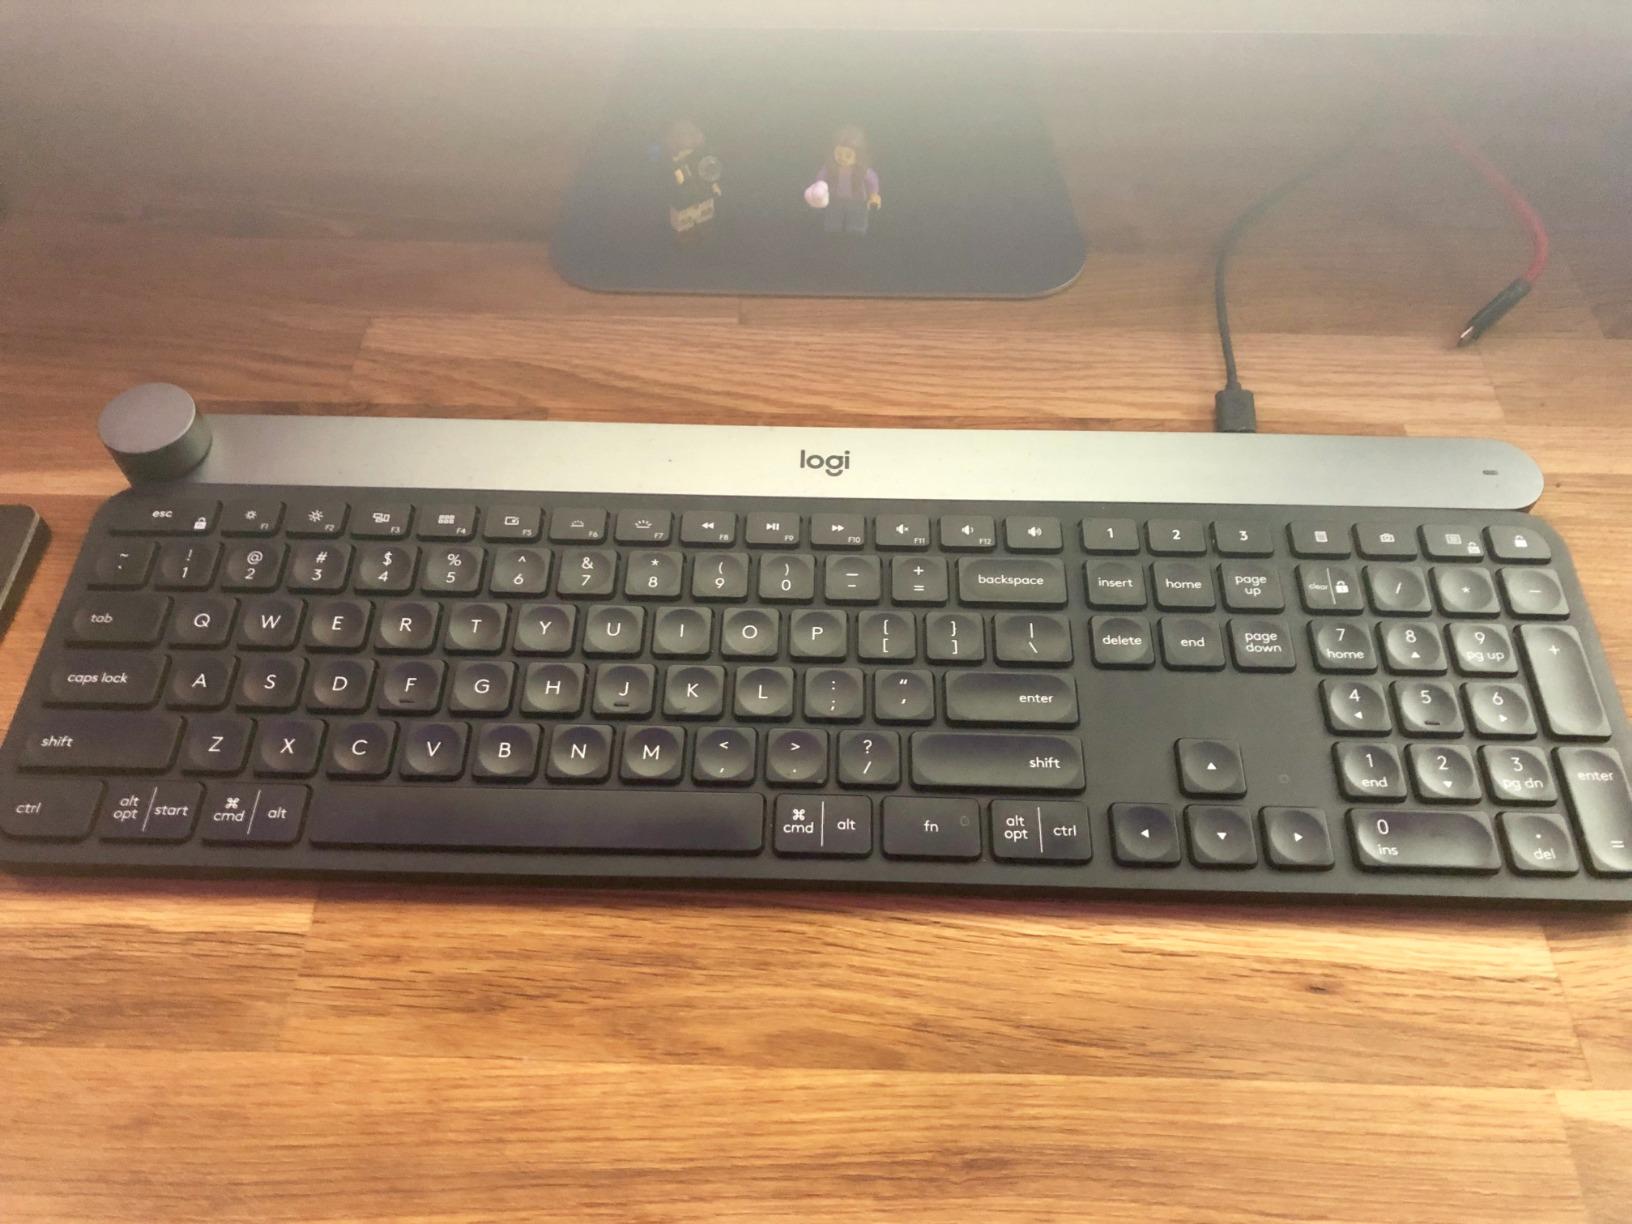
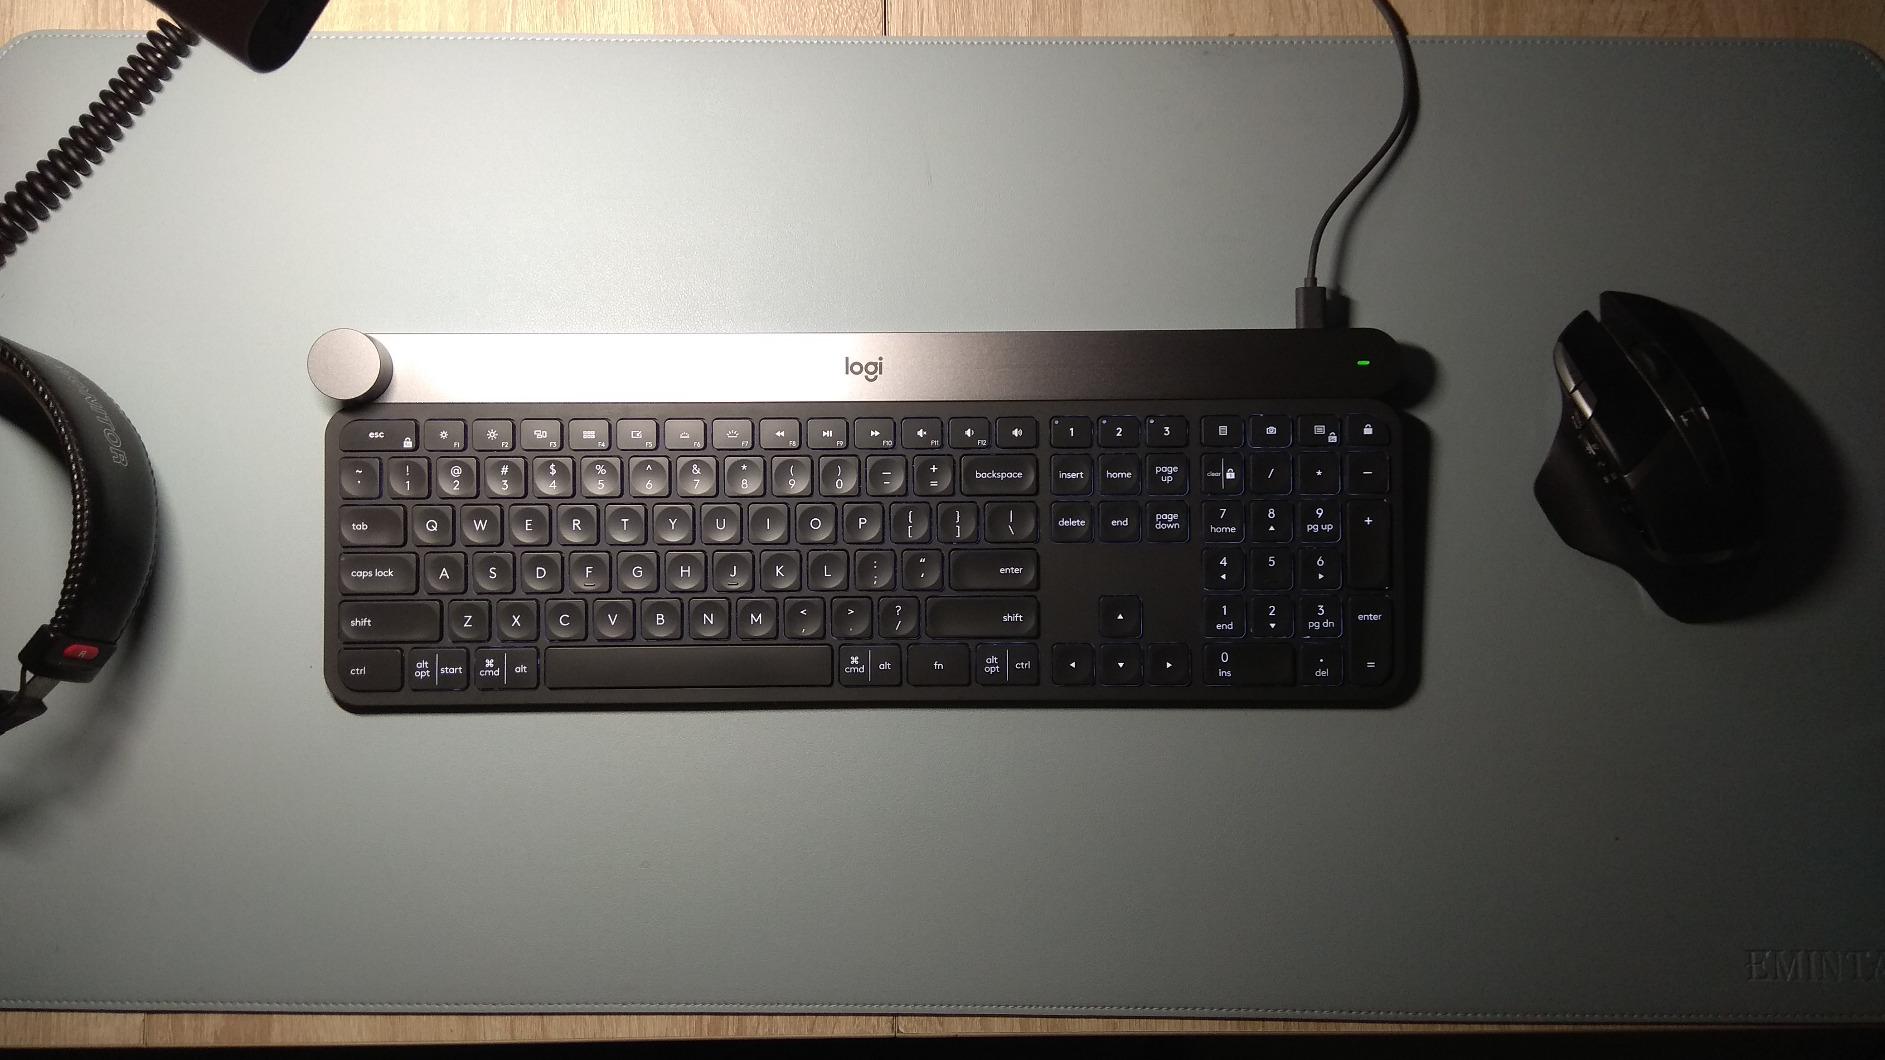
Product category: keyboard
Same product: yes